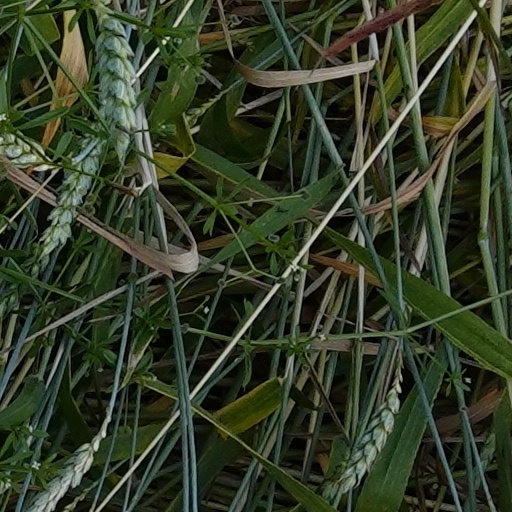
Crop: wheat